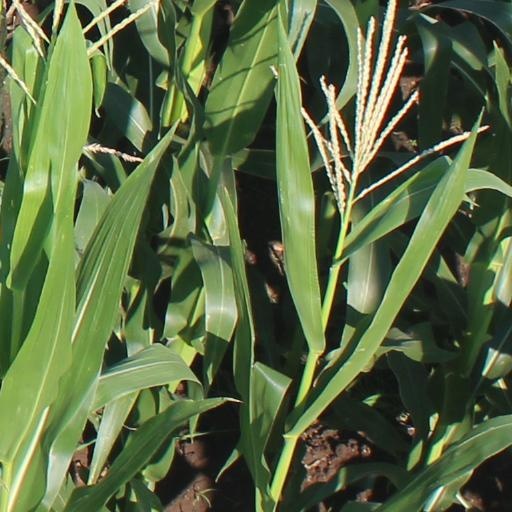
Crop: maize; corn